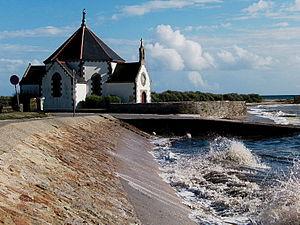
Chapelle Notre-Dame-de-la-Côte (Penvins)Parc naturel régional du Golfe du Morbihan à Golfe du Morbihan